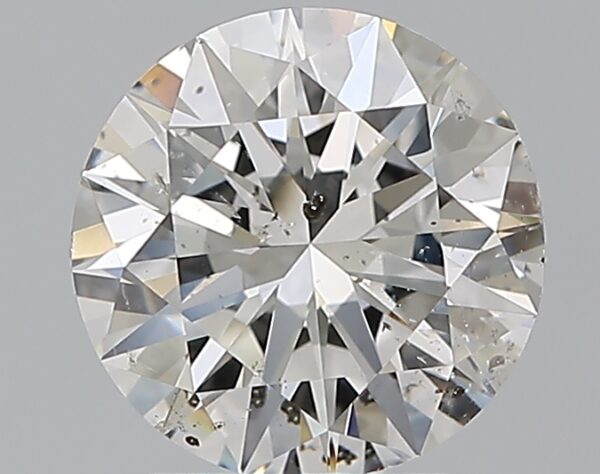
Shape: round
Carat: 2
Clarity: SI2
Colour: G
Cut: EX
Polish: EX
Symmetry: EX
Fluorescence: N
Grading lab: GIA
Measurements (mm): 8.12 x 8.17 x 4.95